Joseph Banks

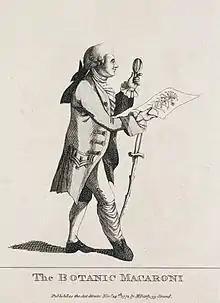
Satire on Banks titled "The Botanic Macaroni", by Matthew Darly, 1772: A macaroni was a pejorative term used for a follower of exaggerated continental fashion in the 18th century.

Banks arrived back in England on 12 July 1771. He had intended to go with Cook on his second voyage, which began on 13 May 1772, but difficulties arose about Banks's scientific requirements on board Cook's new ship, HMS "Resolution". The Admiralty regarded Banks's demands as unacceptable and withdrew his permission to sail. Banks immediately arranged an alternative expedition, and in July 1772, Daniel Solander and he visited the Isle of Wight, the Hebrides, Iceland, and the Orkney Islands, aboard "Sir Lawrence". In Iceland, they ascended Mt. Hekla and visited the Great Geyser, and were the first scientific visitors to Staffa in the Inner Hebrides. They returned to London in November, with many botanical specimens, via Edinburgh, where Banks and Solander were interviewed by James Boswell. In 1773, he toured south Wales in the company of artist Paul Sandby. When he settled in London, he began work on his "Florilegium". He kept in touch with most of the scientists of his time, was elected a foreign member of the Royal Swedish Academy of Sciences in 1773, and added a fresh interest when he was elected to the Dilettante Society in 1774. He was afterwards secretary of this society from 1778 to 1797. On 30 November 1778, he was elected president of the Royal Society, a position he was to hold with great distinction for over 41 years.